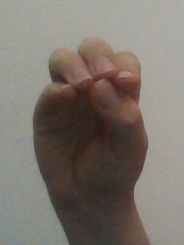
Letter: ha